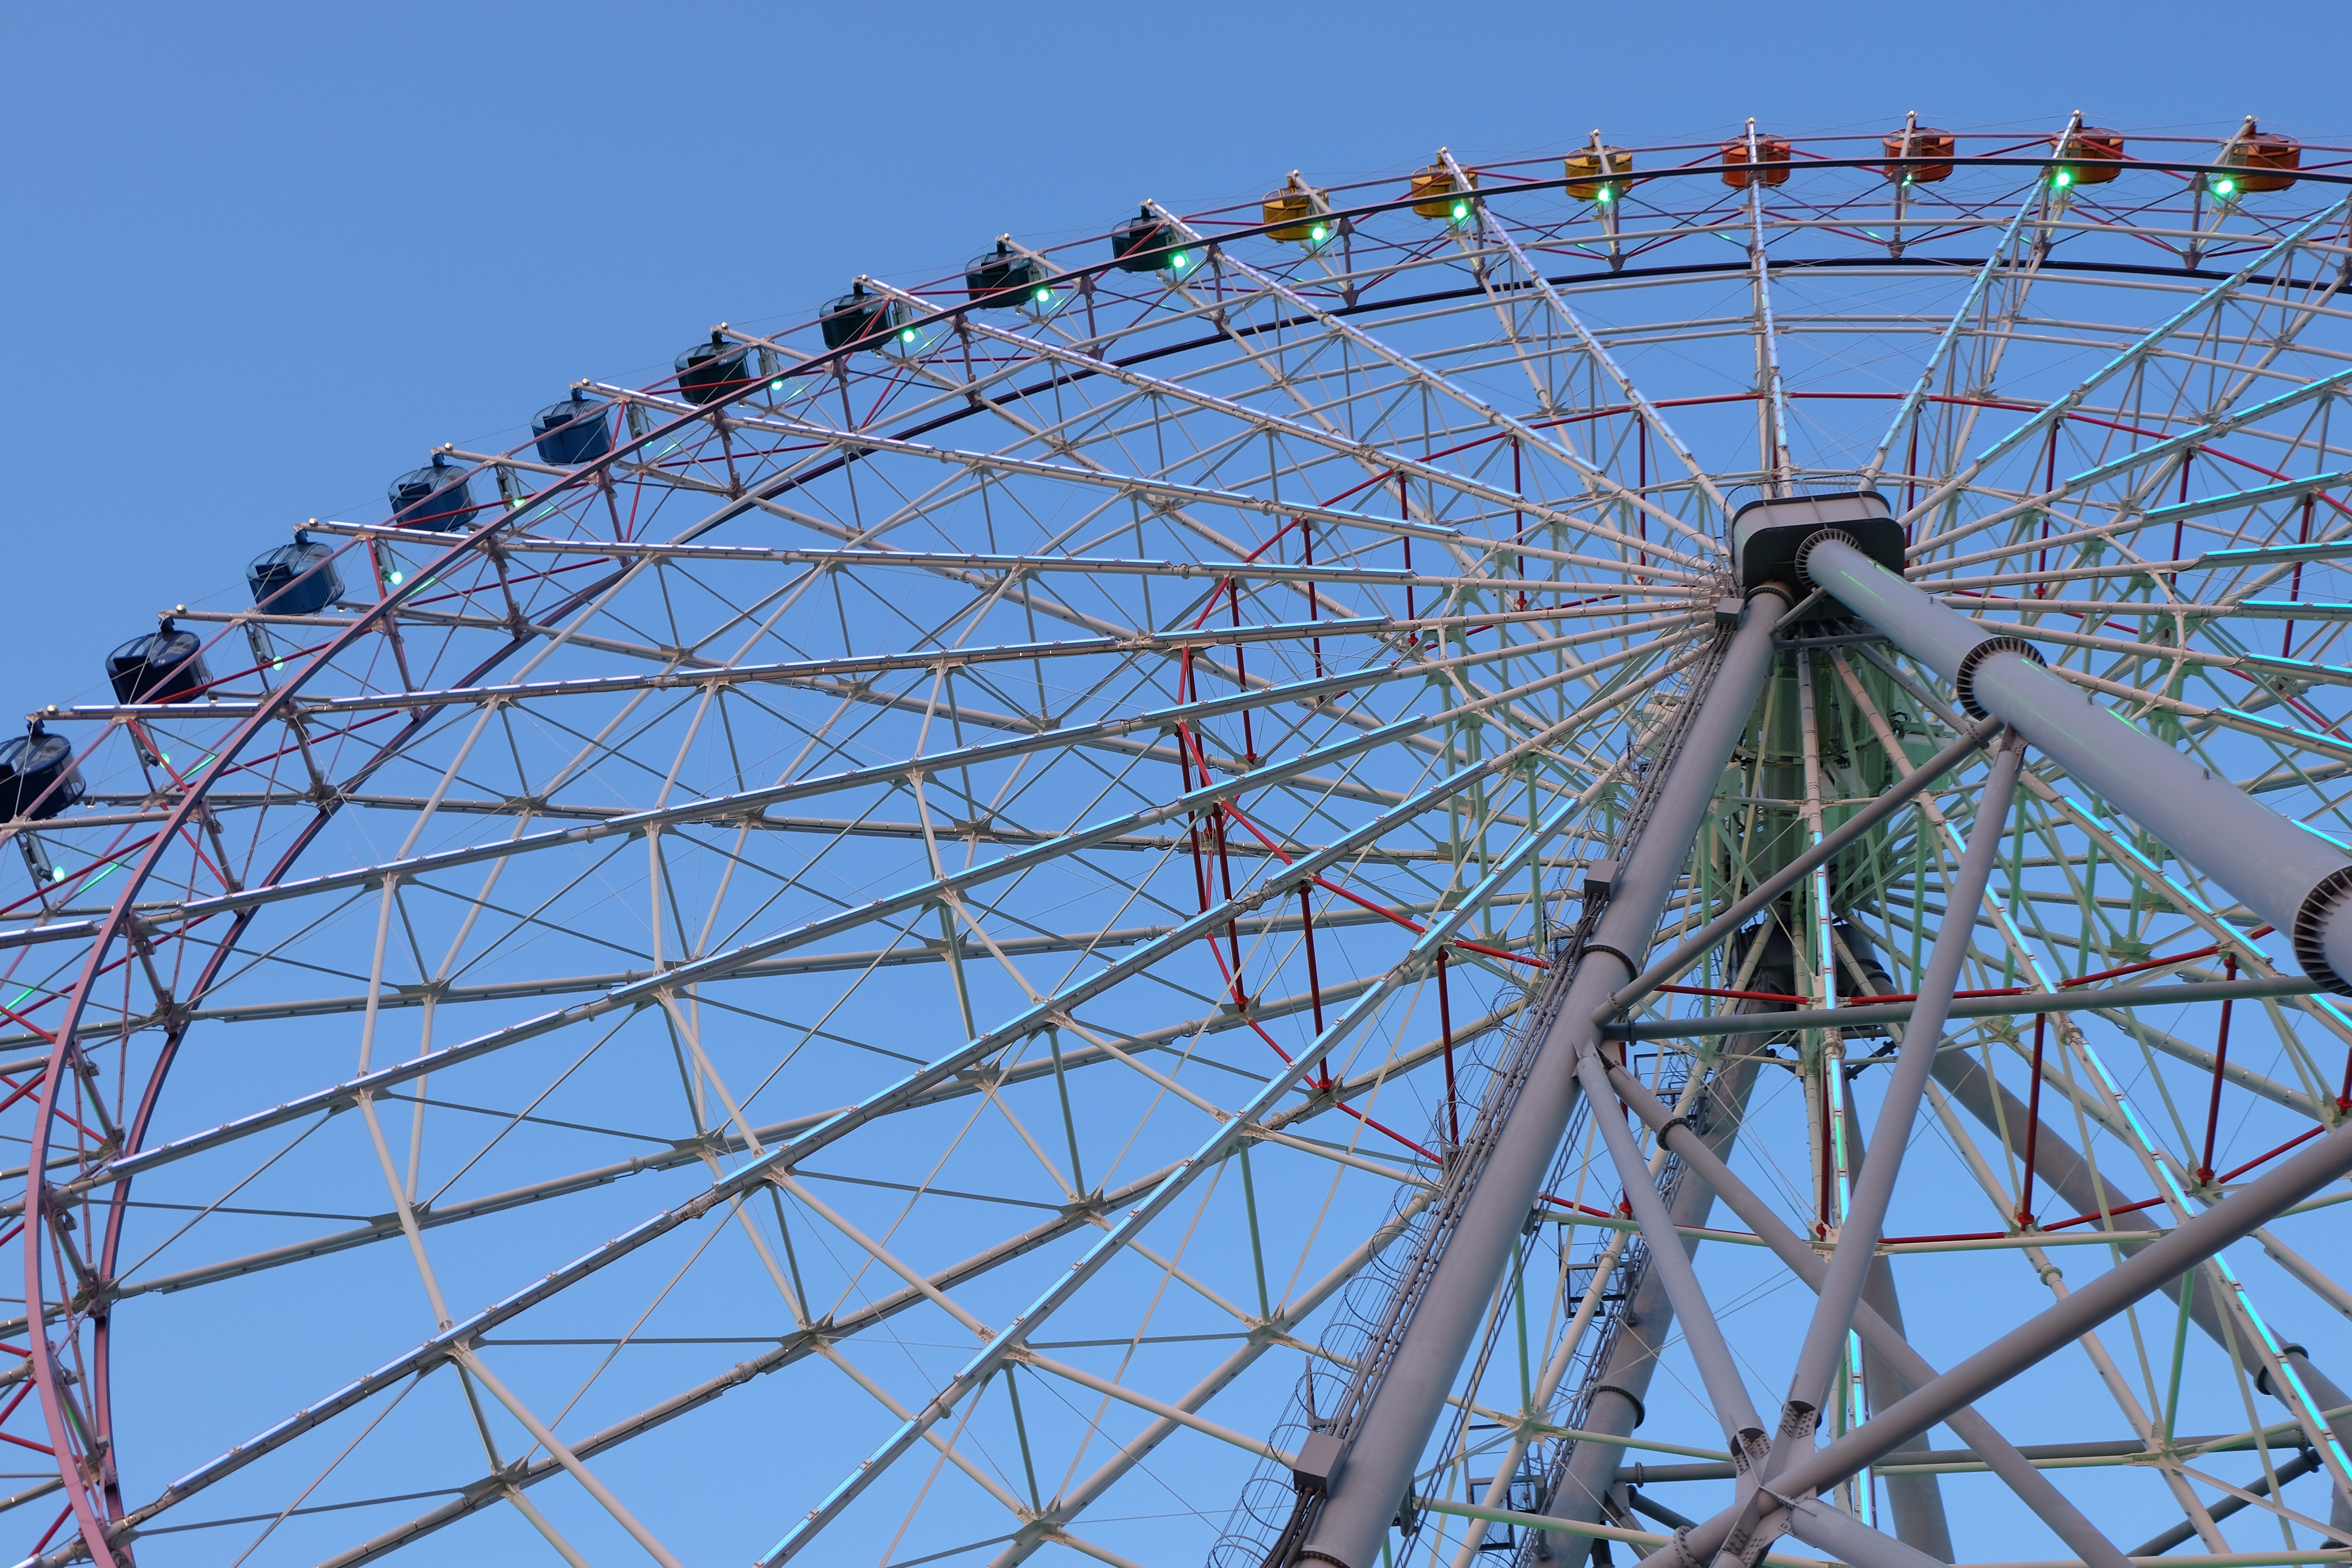
wheel, japan, ferris wheel, sky, energy, circle, amusement ride, amusement park, tourist attraction, landmark, recreation, nonbuilding structure, park